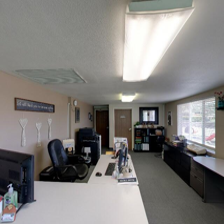
Label: streetView